History of Latin America–United States relations

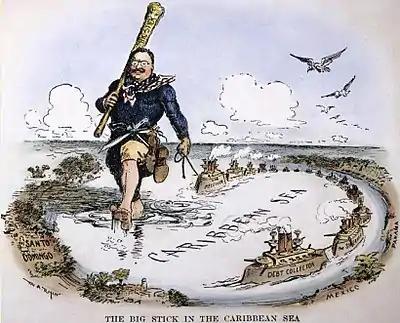
William Allen Rogers's 1904 cartoon recreates the Big Stick ideology as an episode in "Gulliver's Travels"

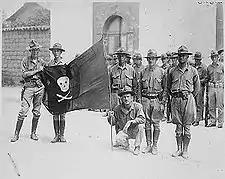
US Marines with the captured flag of Augusto César Sandino in Nicaragua in 1932.

At the end of the 19th century and the beginning of the 20th century, the US carried on several military interventions under principles of Big Stick policy in what became known as the Banana Wars. The term arose from the connections between the interventions and the preservation of US commercial interests. An example is the United Fruit corporation, which had significant financial stakes in production of bananas, tobacco, sugar cane, and various other agricultural products throughout the Caribbean, Central America and the northern portions of South America. US citizens advocating imperialism in the pre–World War I era often argued that these conflicts helped central and South Americans by aiding in stability. Some imperialists argued that these limited interventions did not serve US interests sufficiently and argued for expanded actions in the region. Anti-imperialists argued that these actions were a first step down a slippery slope towards US colonialism in the region.